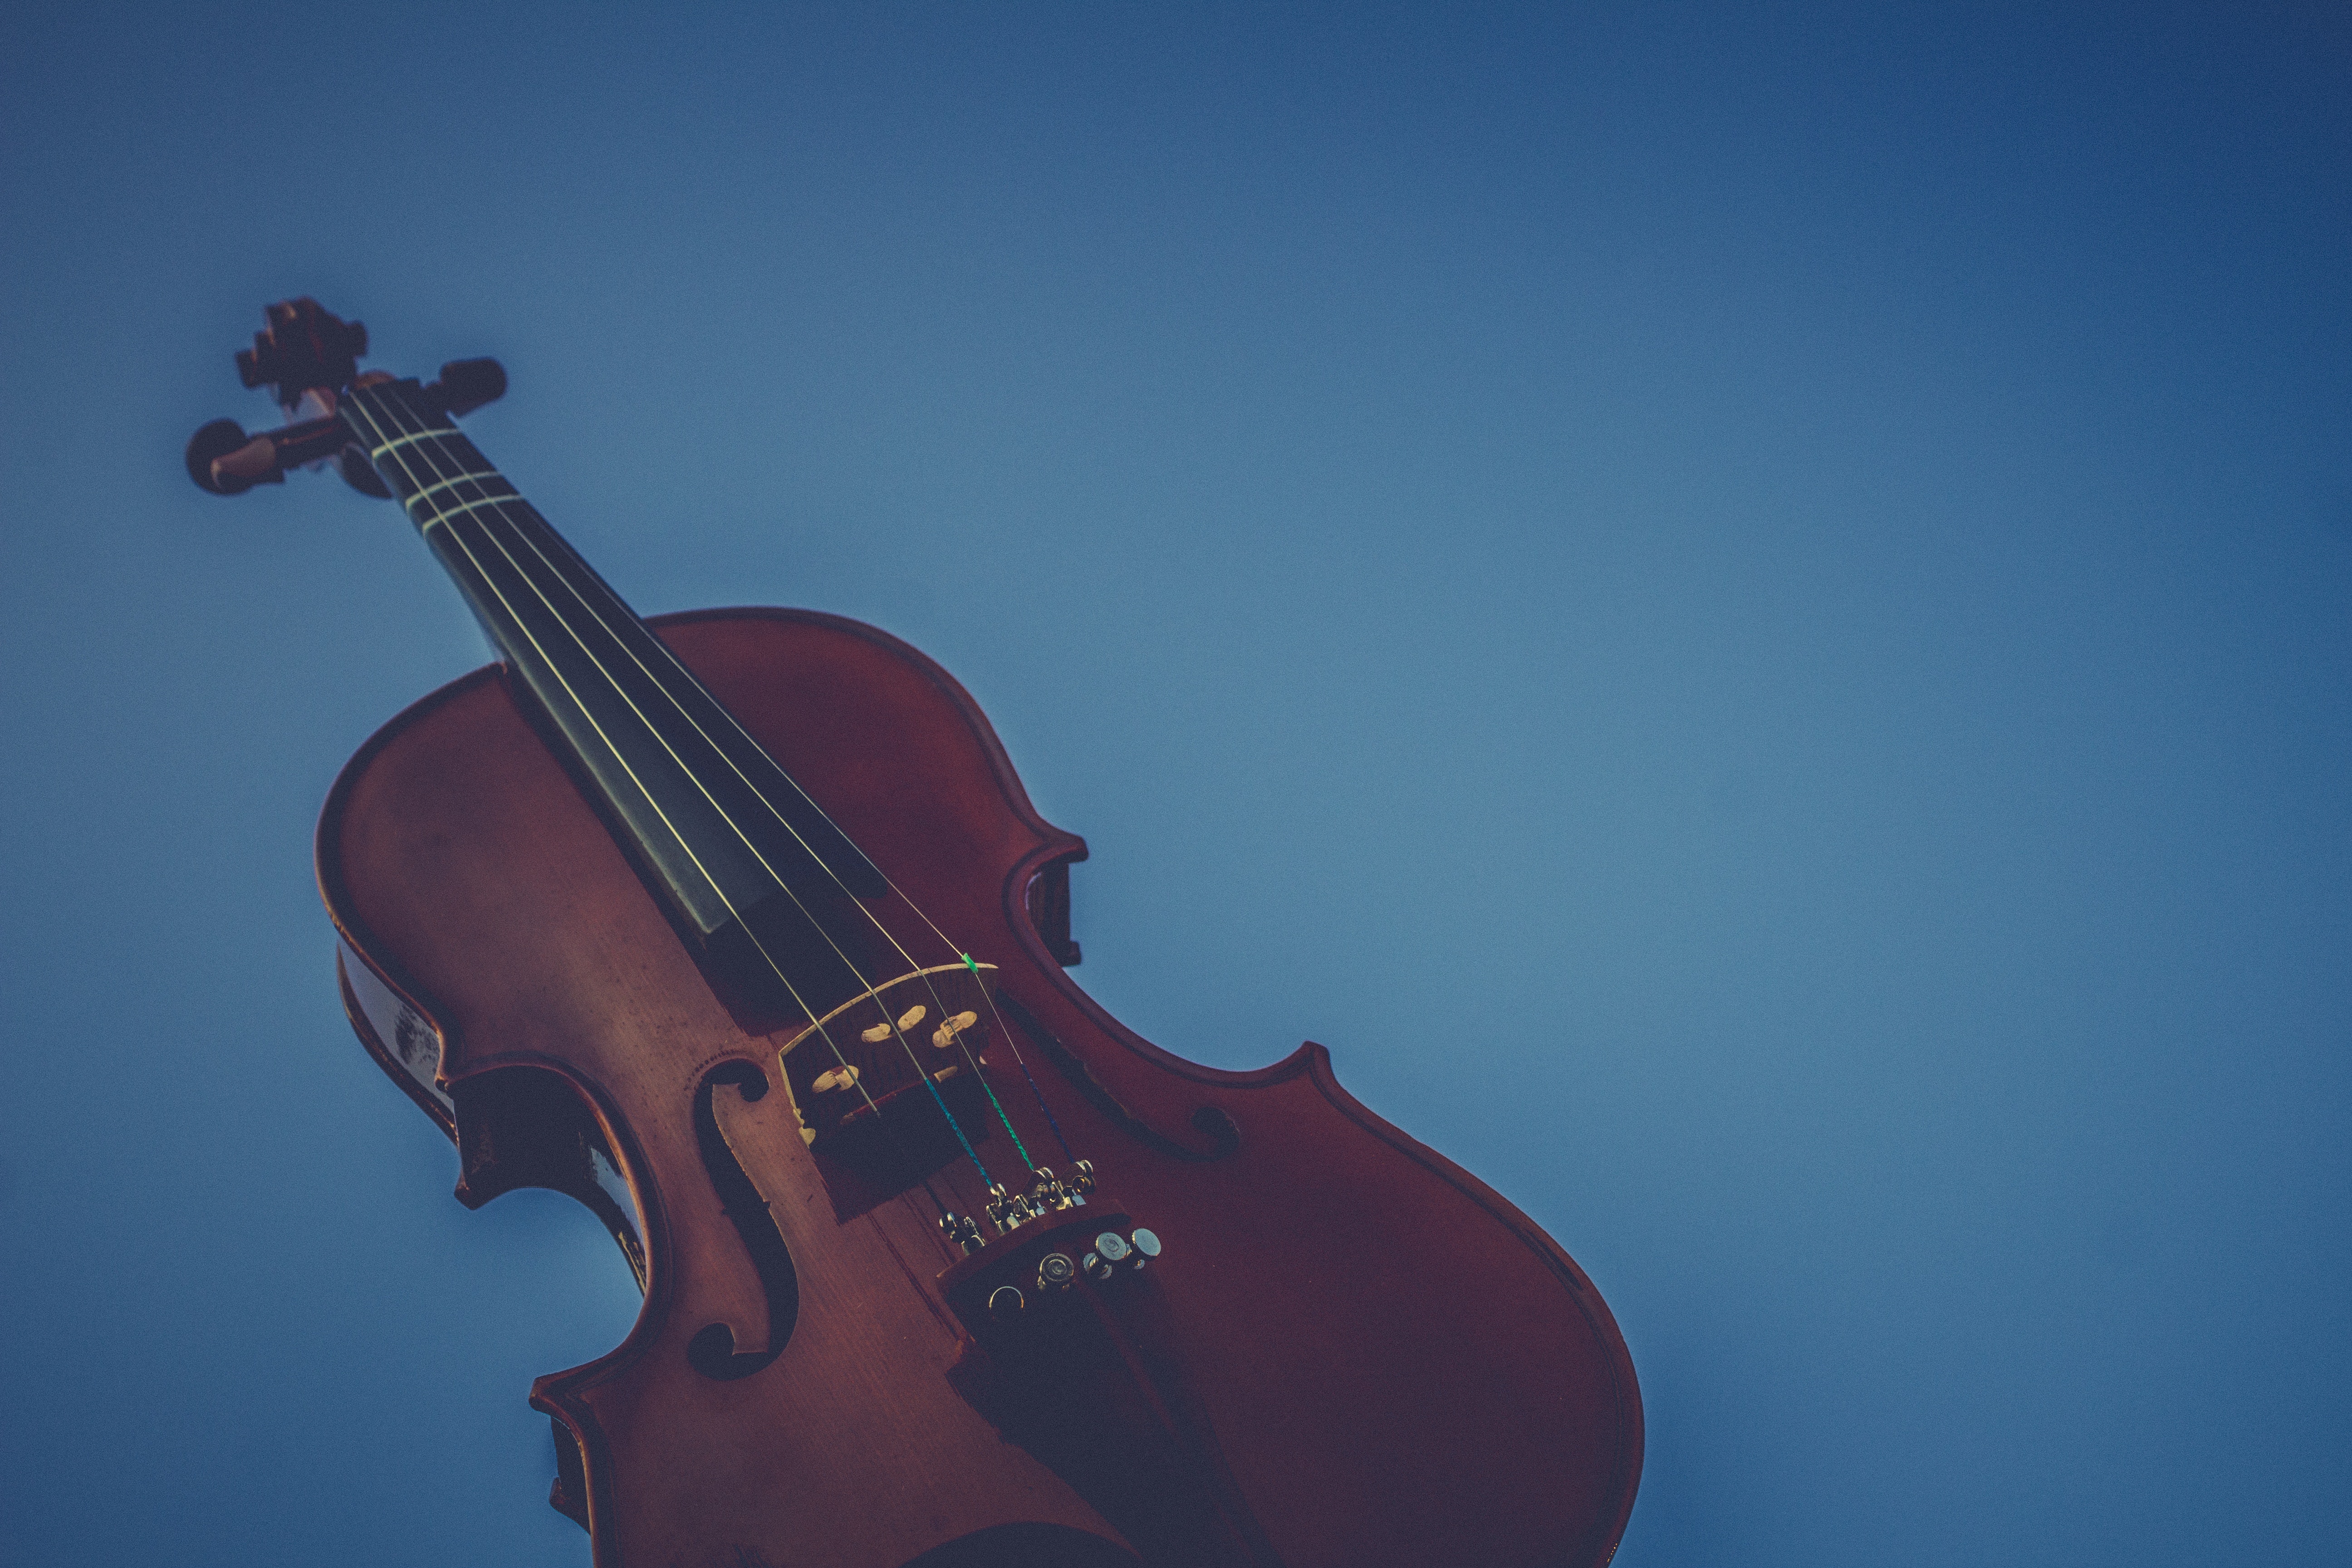
guitar, string instrument, musical instrument, bowed string instrument, violin, violin family, cello, string instrument accessory, bass guitar, sky, double bass, viola, viol, fiddle, bass violin